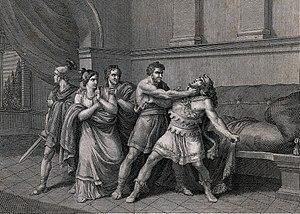
192 est une année bissextile commençant un samedi.